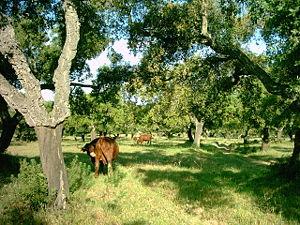
Une dehesa, du castillan dehesa, montado en portugais, devesa en catalan et galicien, est un domaine foncier municipal formé d'une pâture en sous-bois clairsemé. Ce mode d'exploitation agro-sylvo-pastoral se rencontre dans la péninsule ibérique et au Maghreb. Existant depuis le Moyen Âge, il permet aux habitants d'une commune de nourrir gratuitement leur bétail et de récolter des produits forestiers non ligneux.